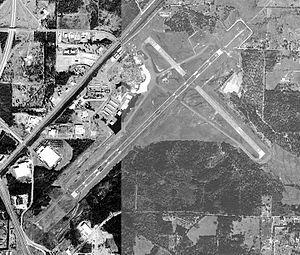
L'aéroport régional de Texarkana, est un aéroport domestique desservant la ville de Texarkana, siège du comté de Miller, dans l’extrême sud-ouest de l'Arkansas, aux États-Unis.